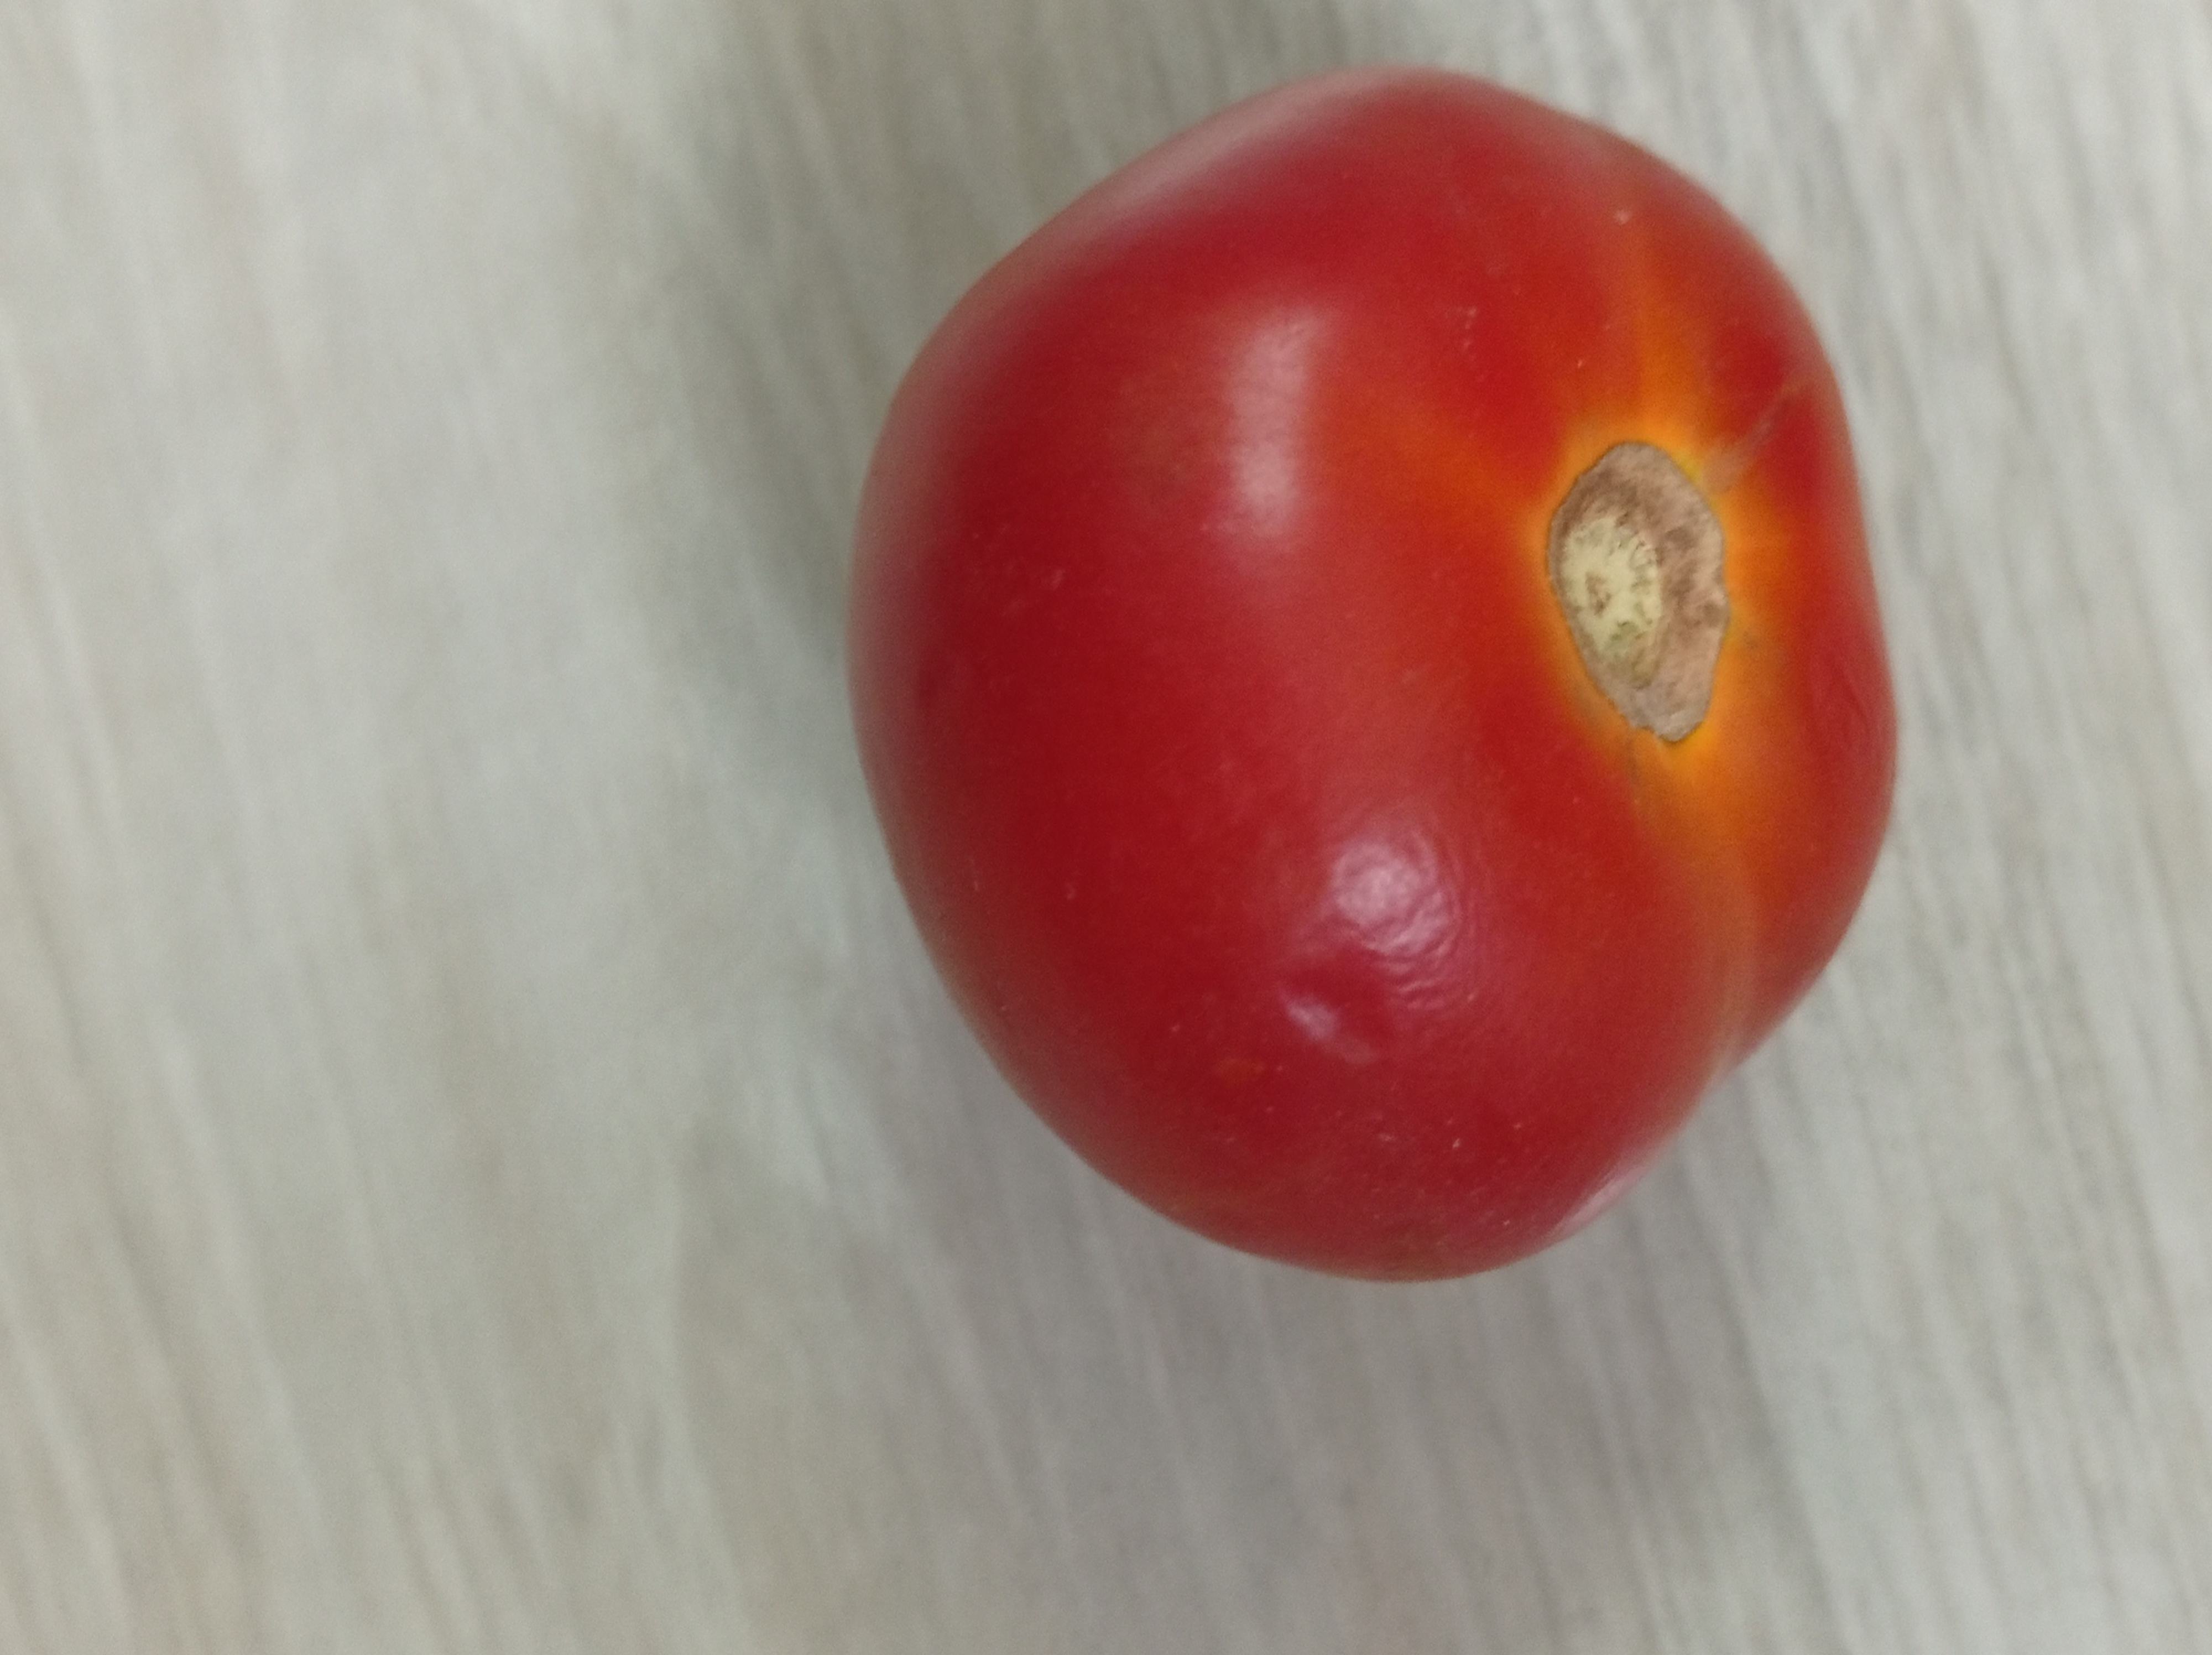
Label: Fresh